Platanaceae

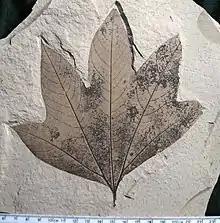
49-million-year-old fossil "Macginitiea gracilis" from the Klondike Mountain Formation, Washington

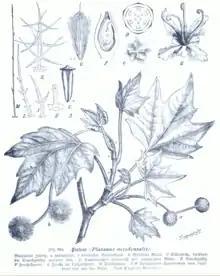
Morphological details of "P. occidentalis"

Pollination is anemophilous; flowering begins at the start of spring when the new leaves are sprouting. The heads that sustain the fruit normally shed the year after they have matured, during the autumn. Dispersion of the individual fruiting bodies, with their thistledown, is anemochorous (they are sometimes dispersed by water as a secondary mechanism).